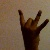
The image shows a hand gesture representing the number 8 in Indian Sign Language.